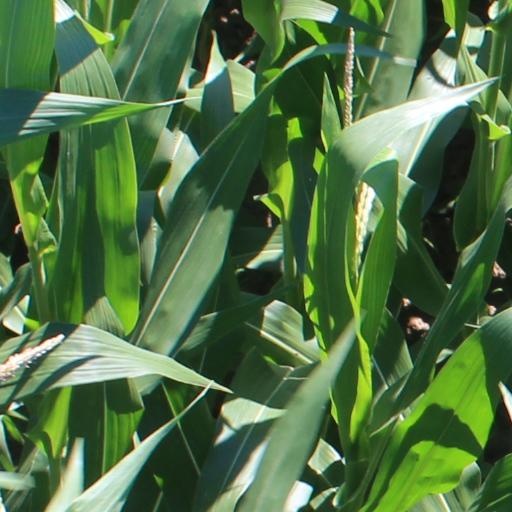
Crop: maize; corn